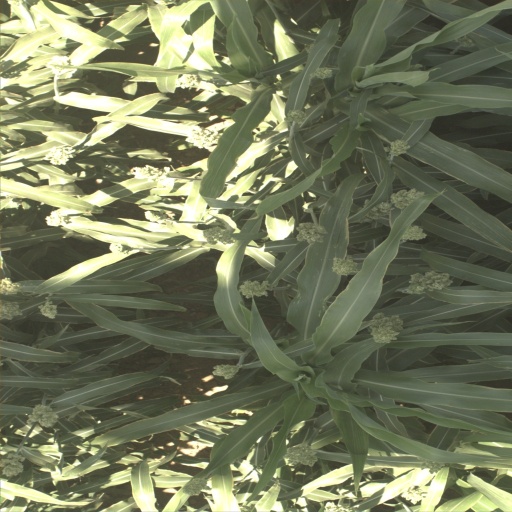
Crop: sorghum